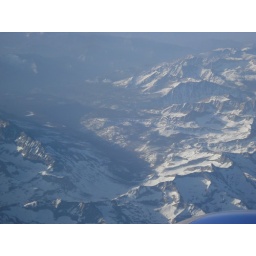
Picture taken while we are in the plane. Courtesy of Southwest Airlines. I was sitting near the window kasi.